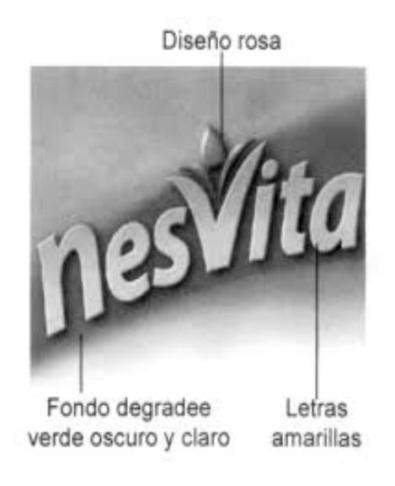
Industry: Food